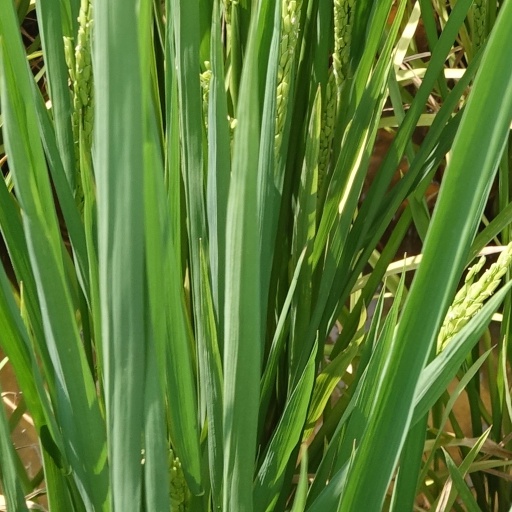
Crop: rice